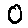
Label: 0